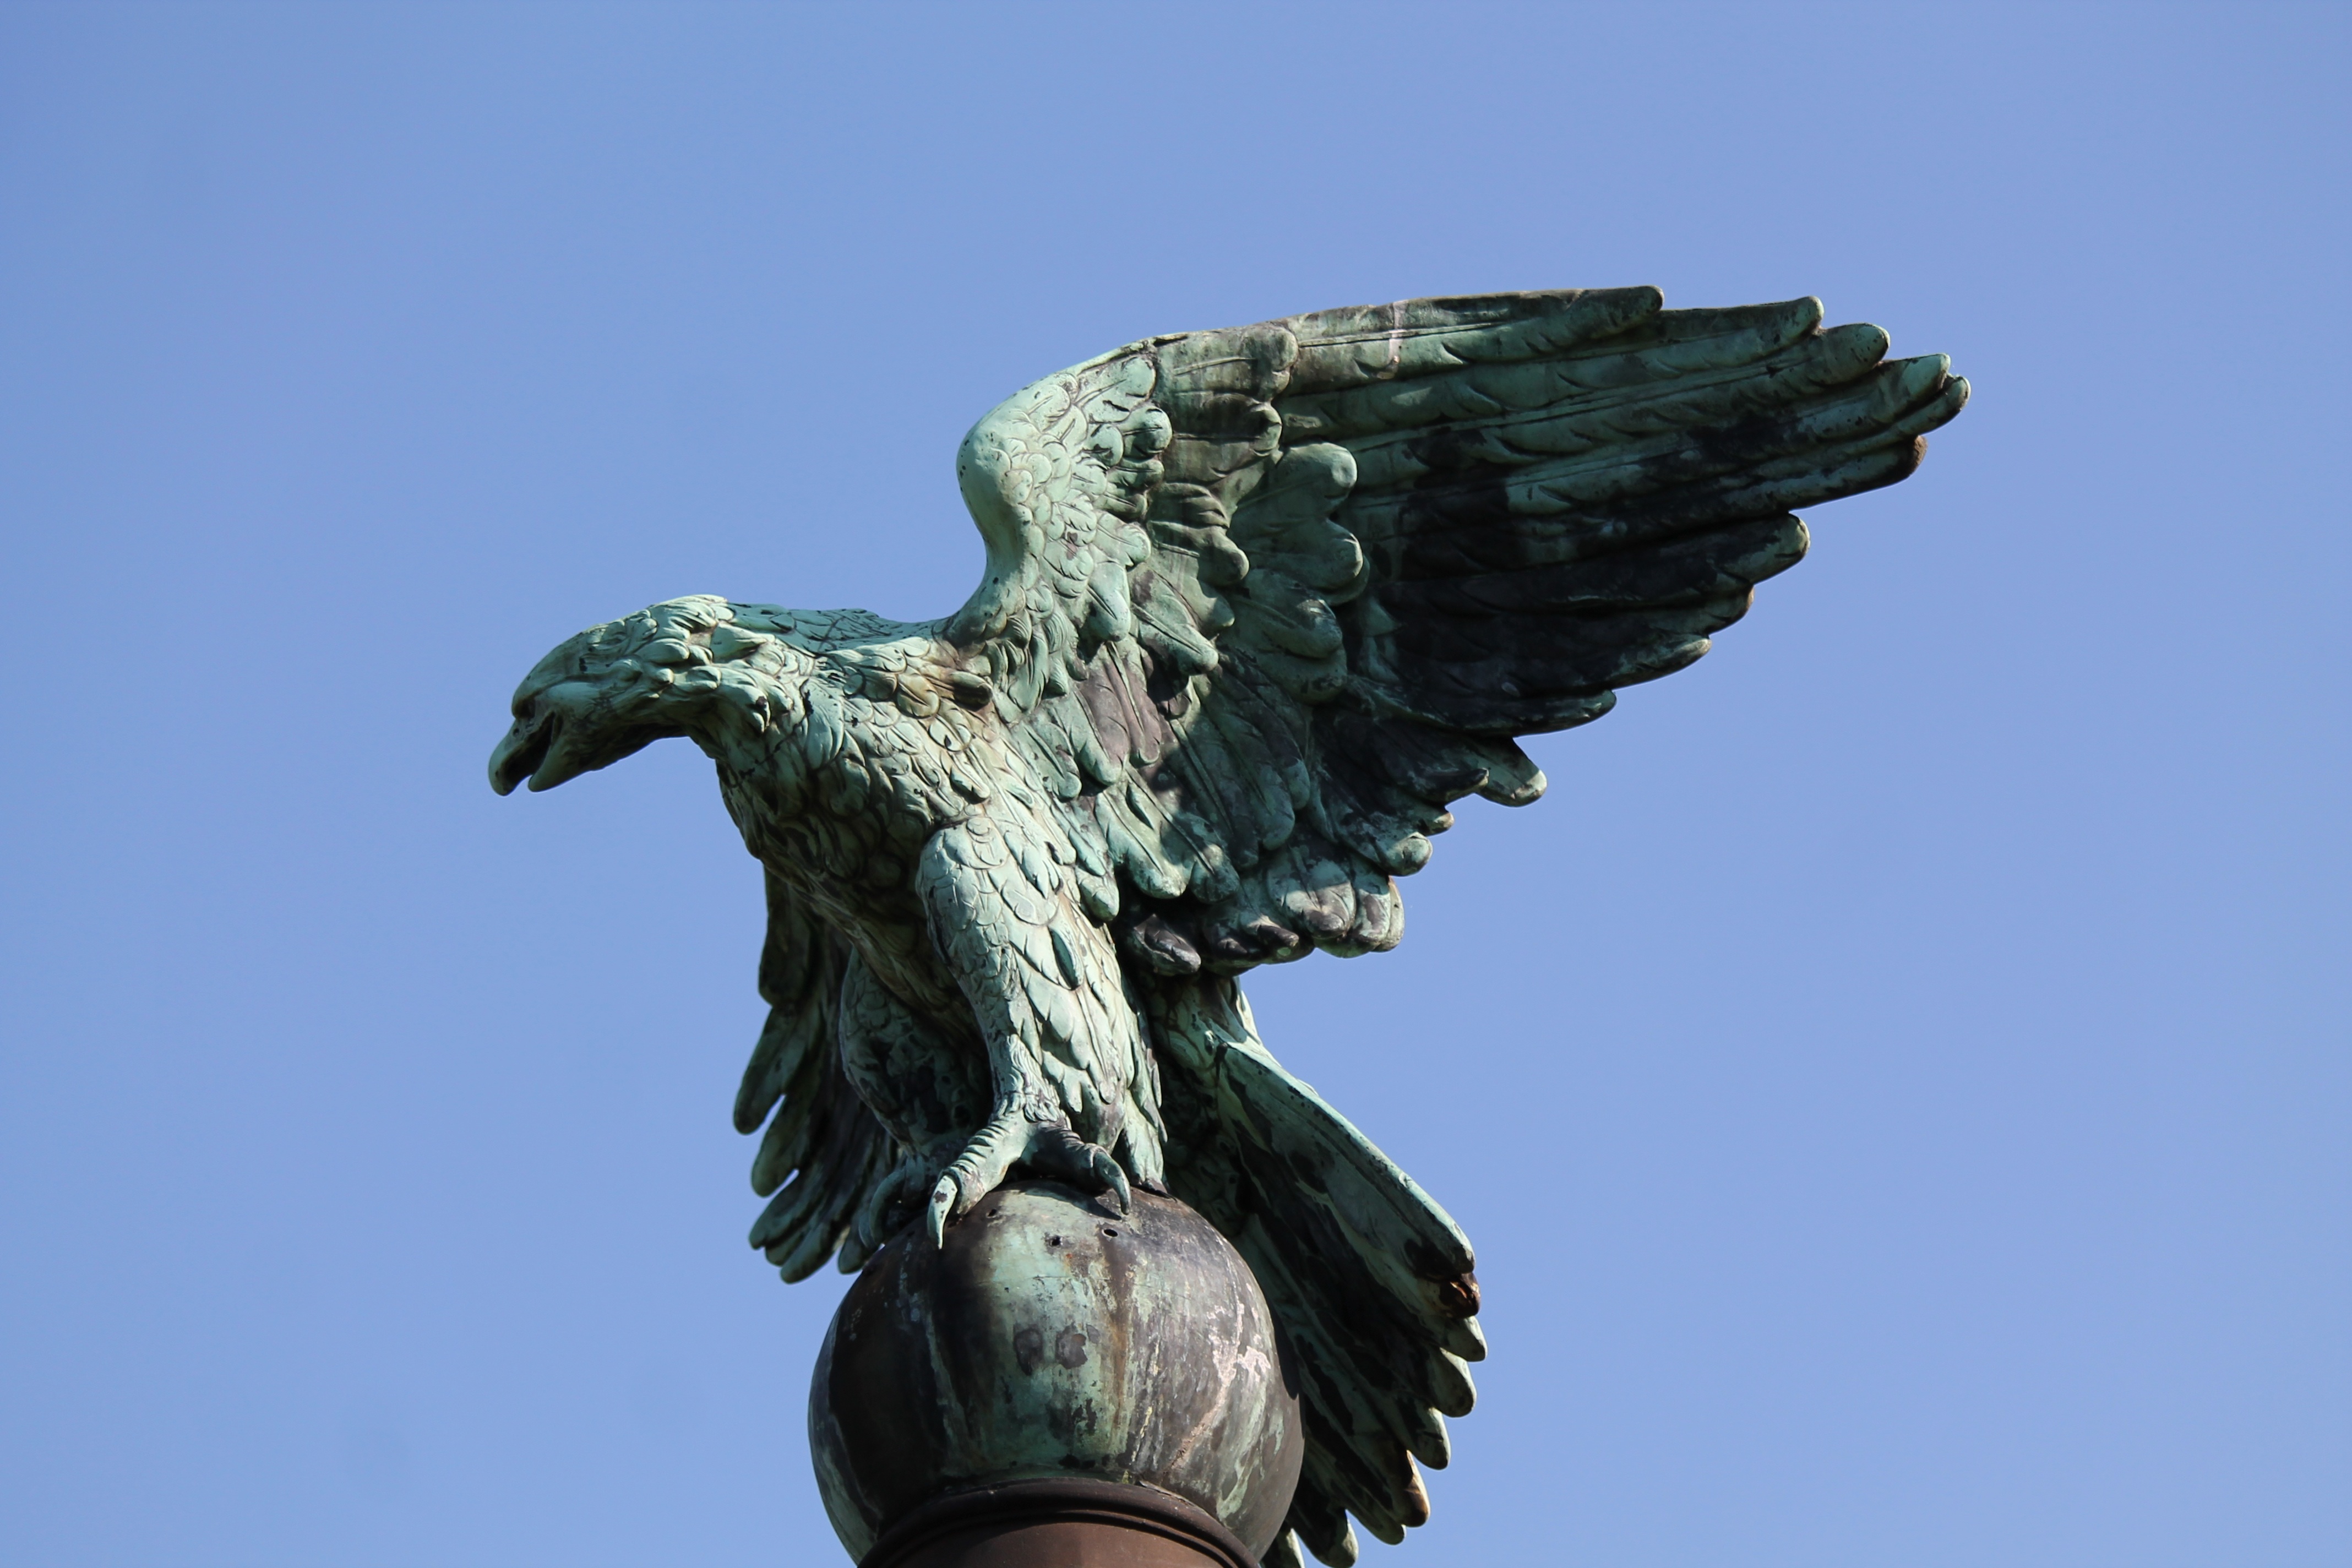
bird, wing, monument, statue, symbol, park, eagle, memory, fauna, raptor, bird of prey, sculpture, war, art, figure, vertebrate, vulture, historically, war memorial, elegance, oberursel, strength, pride, adler, griffin, accipitriformes